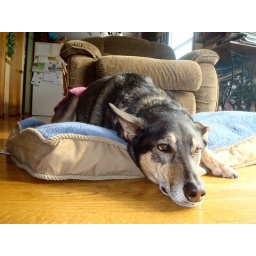
my dog laying on his bed after he dislocated a disk in his back... my poor puppy!